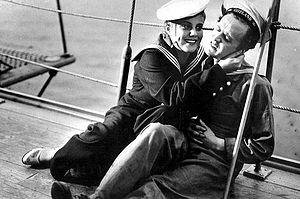
Åke Söderblom était un scénariste, parolier et acteur suédois. Entre 1933 et 1965, il apparut dans environ 70 films.